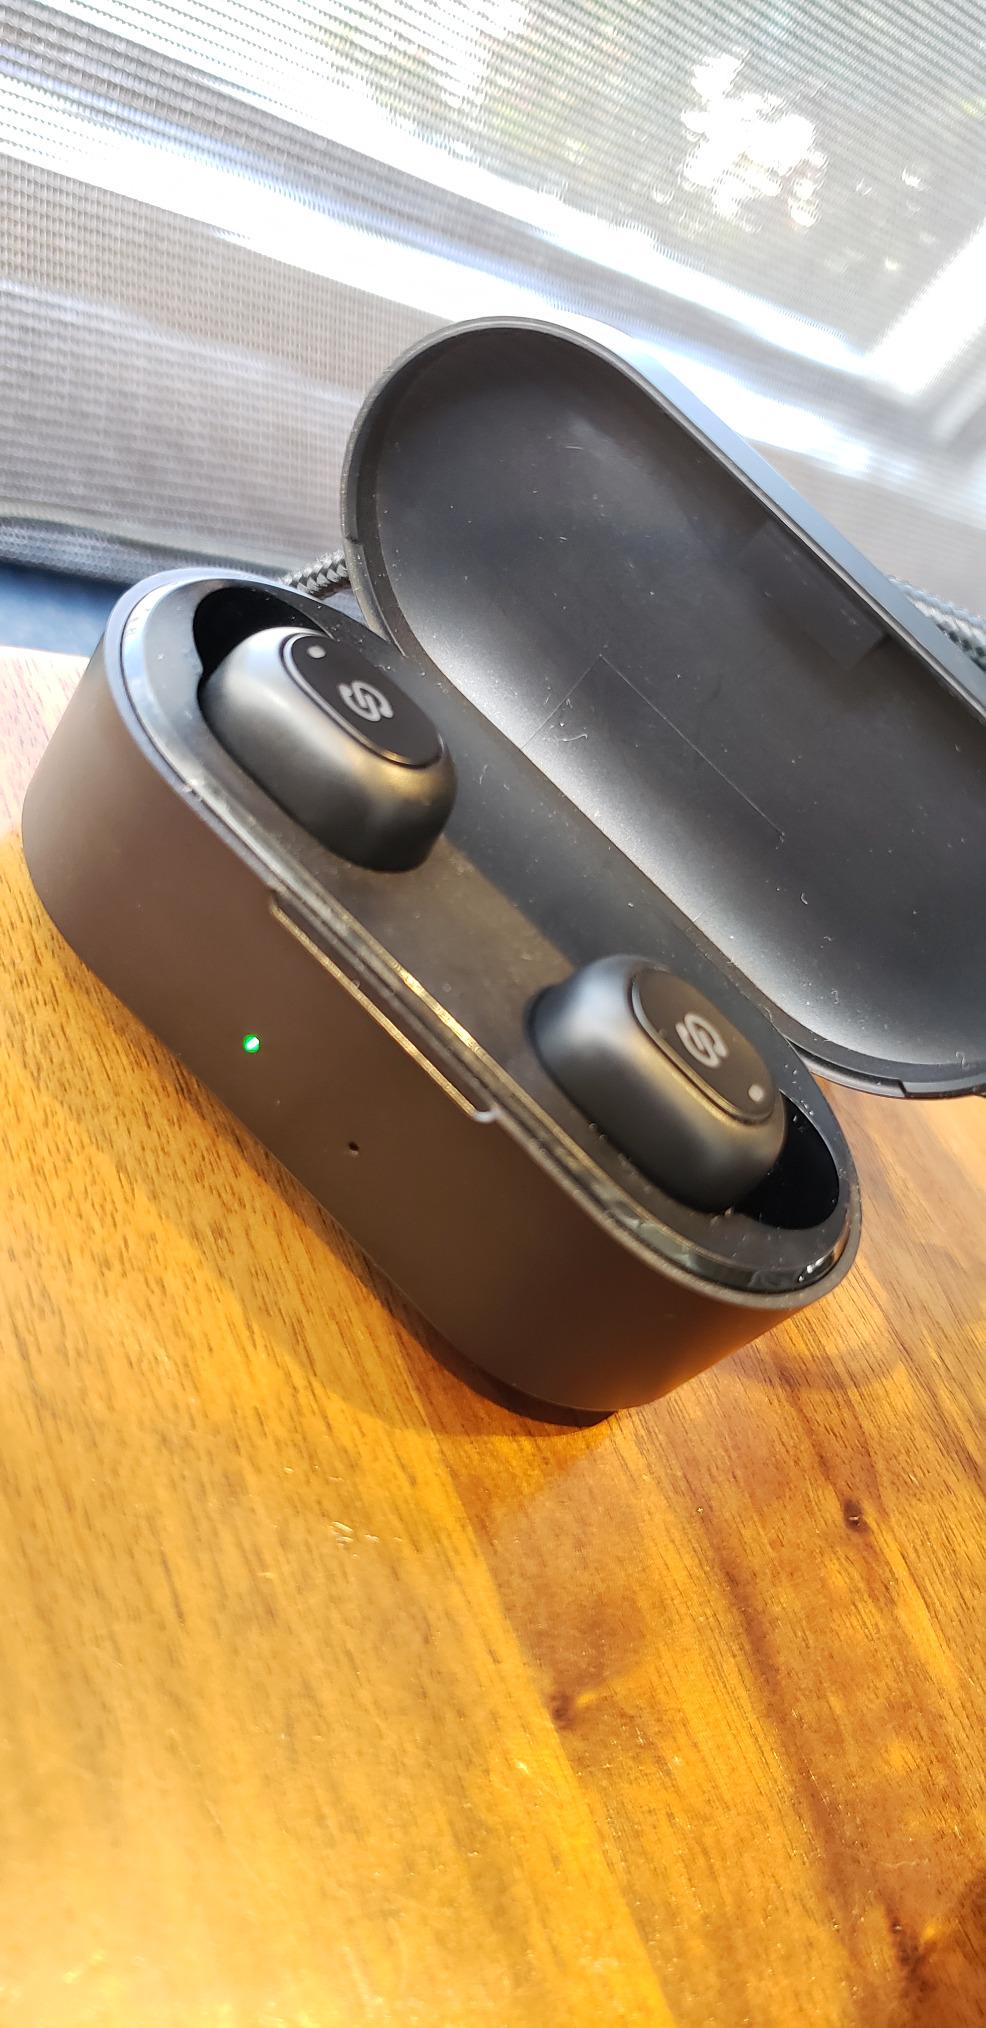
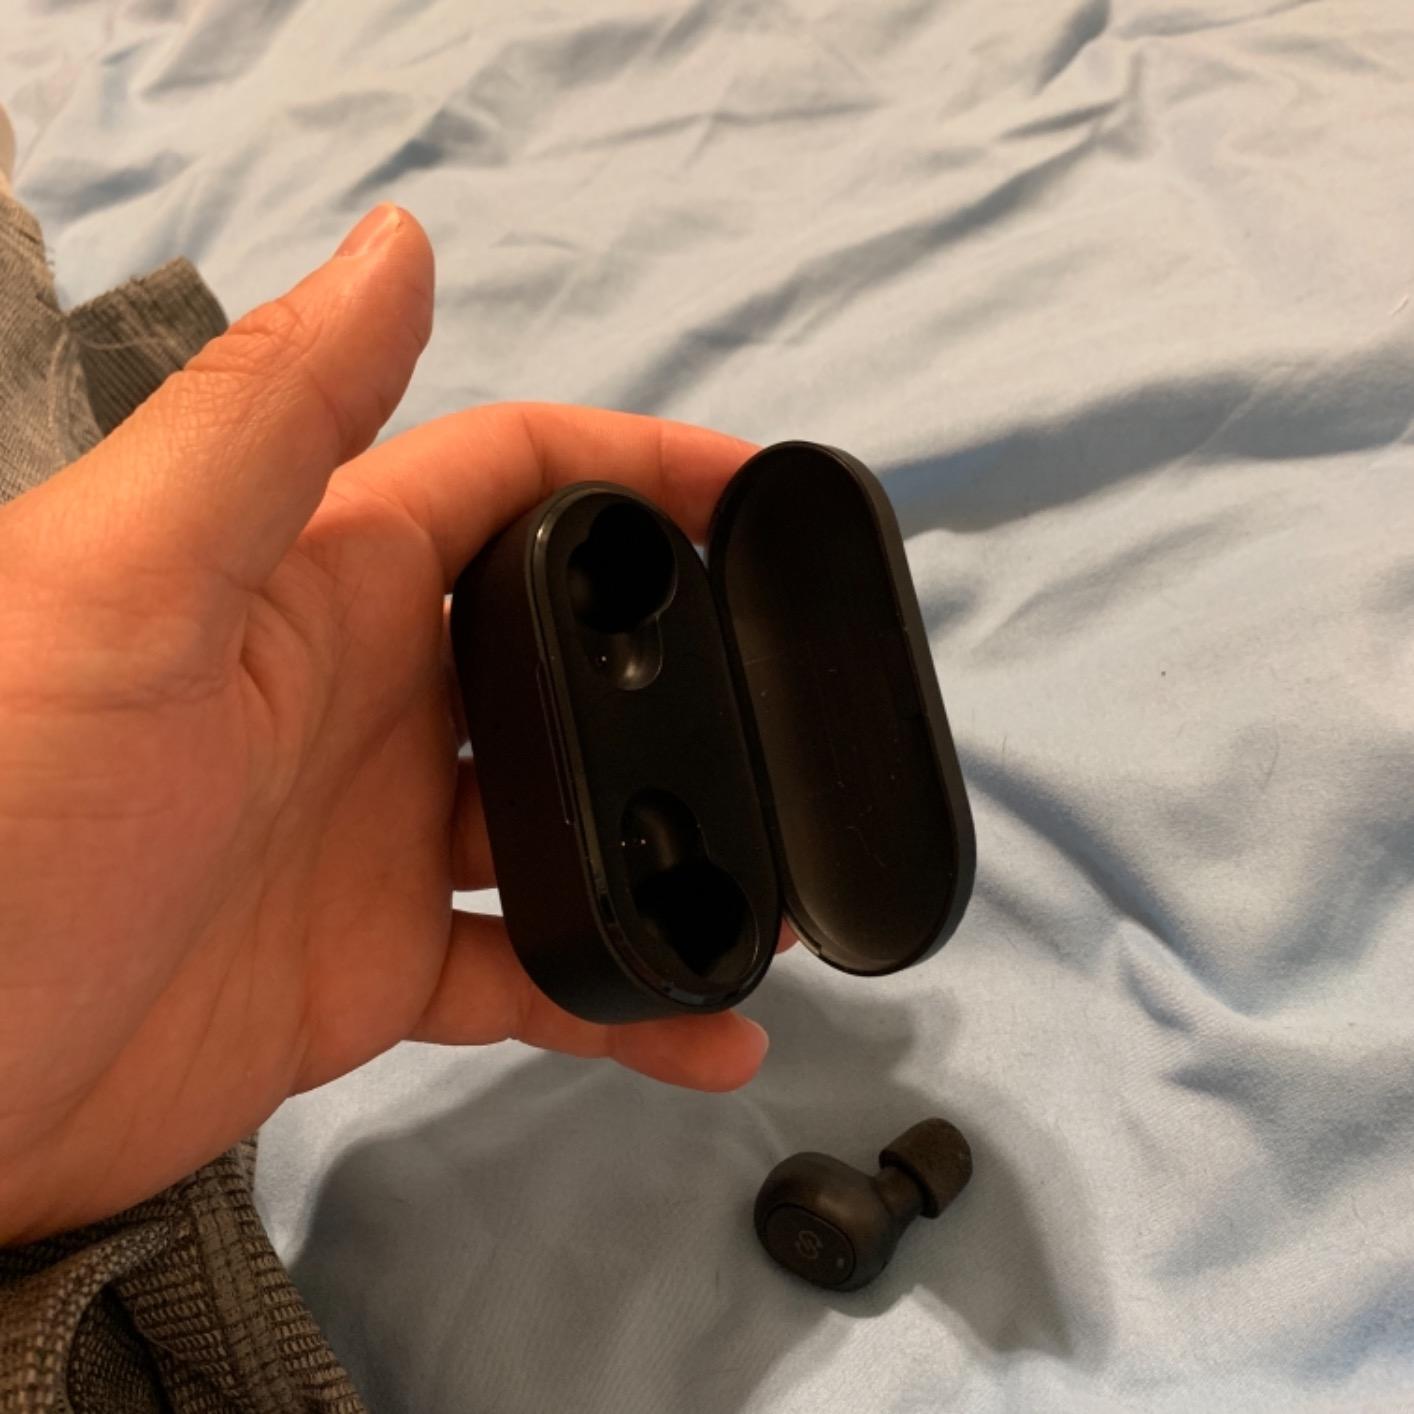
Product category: earbuds
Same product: yes